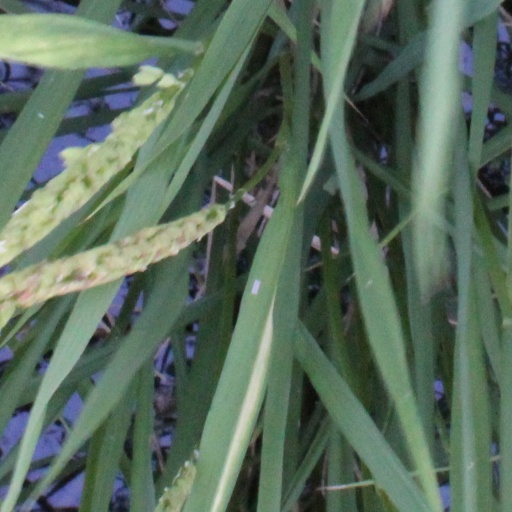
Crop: rice